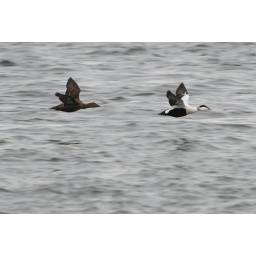
Male &amp;amp; female sea ducks near Inverness. Common Eider, (Somateria mollissima)